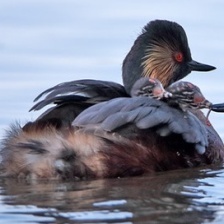
Species: BLACK-NECKED GREBE
Scientific name: PODICEPS NIGRICOLLIS